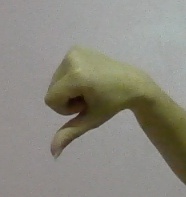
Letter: waw